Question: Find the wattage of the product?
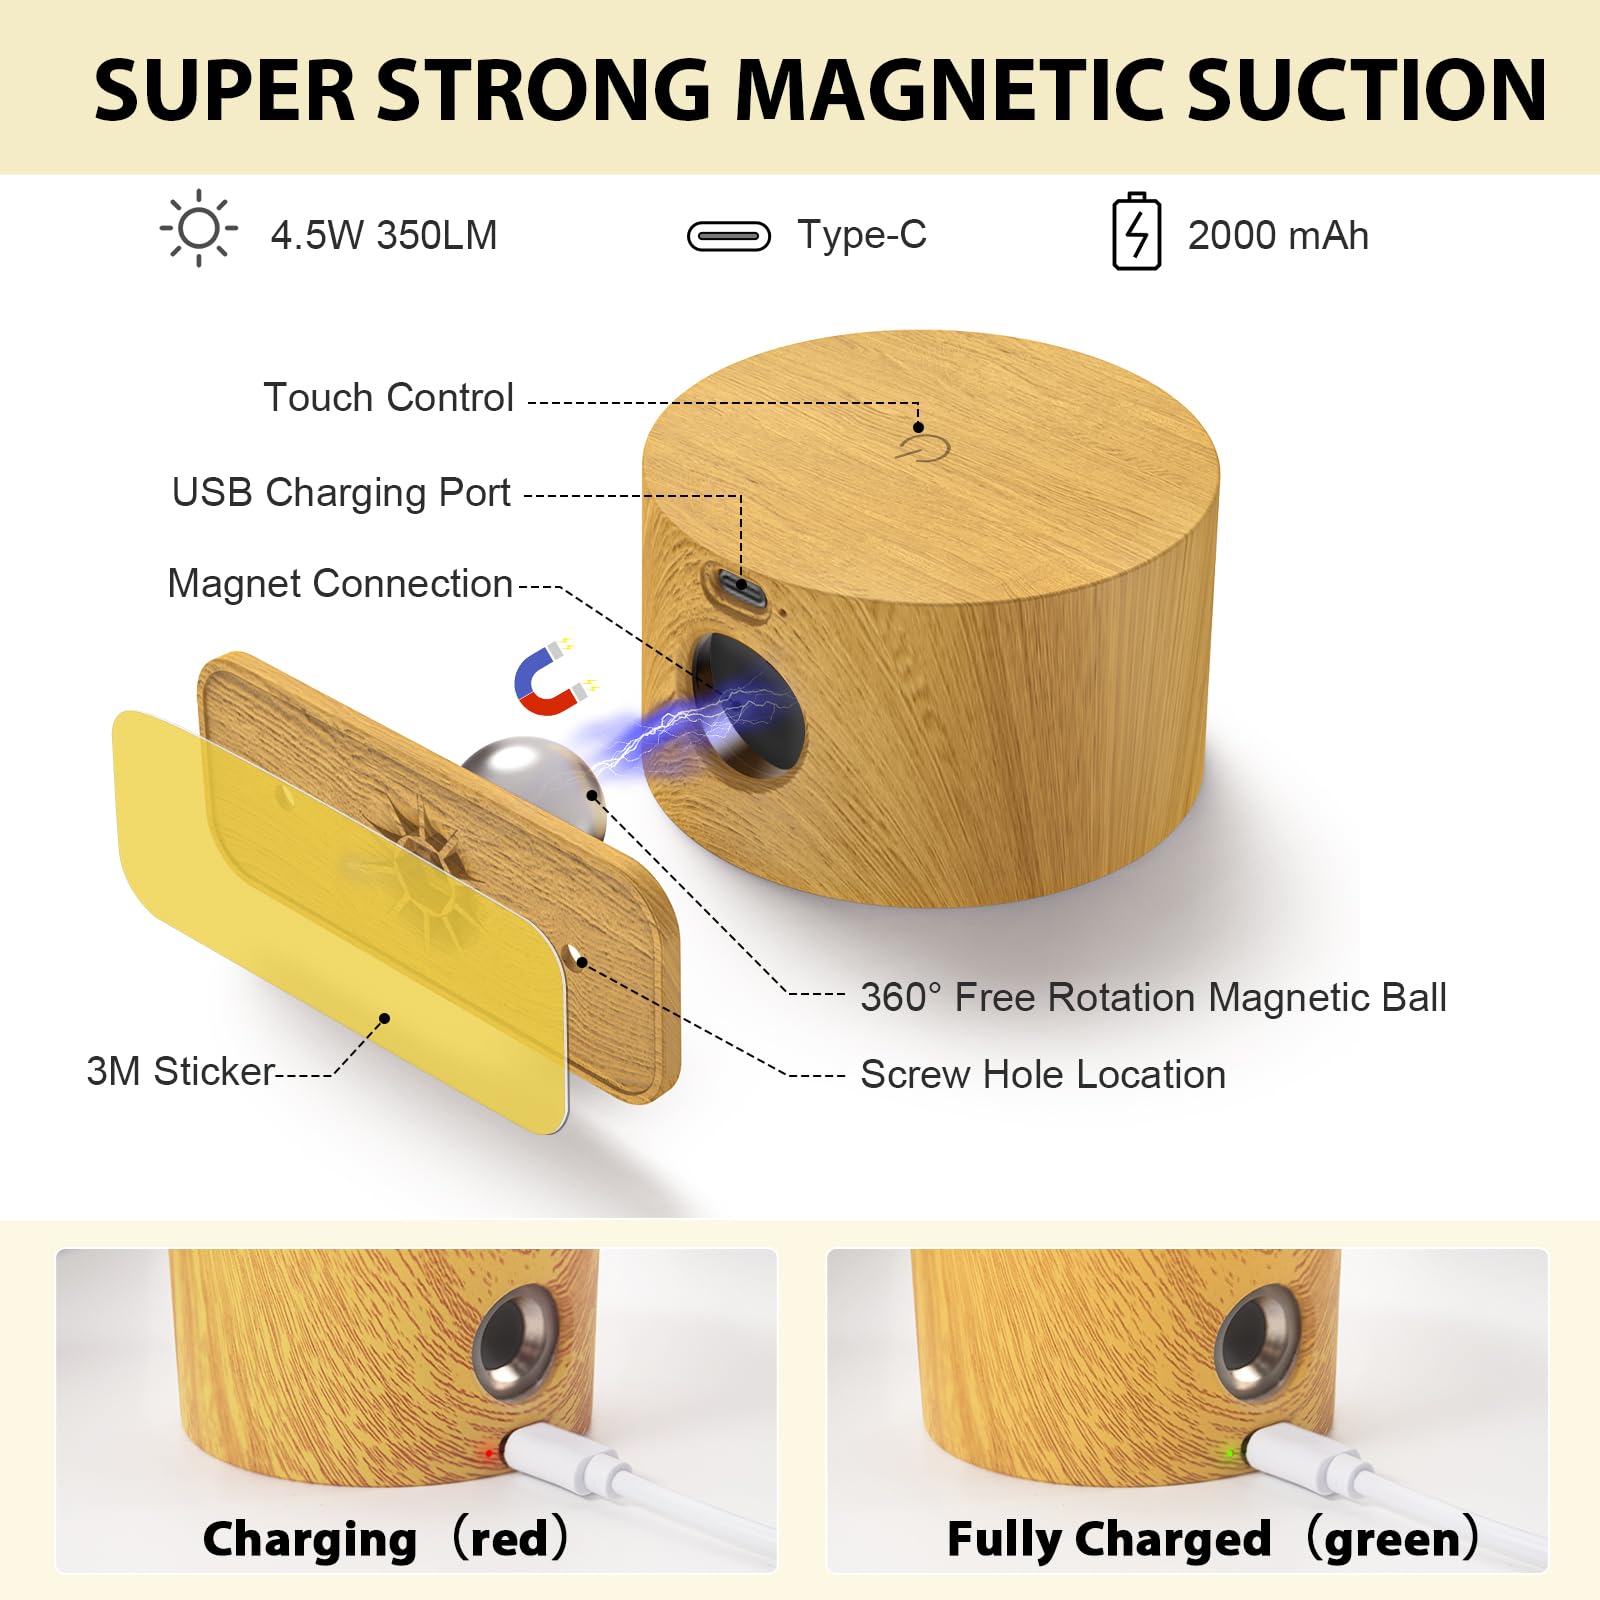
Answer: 4.5 watt